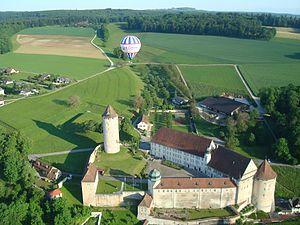
Vue aérienne depuis une montgolfière du château de Porrentruy (le 27/05/2012)
Les plus beaux Villages de Suisse est une association suisse créée en 2015 pour promouvoir, diffuser et préserver le patrimoine culturel, naturel et rural des villages suisses. L'association est fondée sur le modèle français de l'association Les Plus Beaux Villages de France créée en 1982.
Porrentruy est une commune suisse située dans le canton du Jura dans la région de l'Ajoie. Elle est le chef-lieu du district de Porrentruy. Elle est la troisième commune du canton du Jura par sa population.